Spiral galaxy

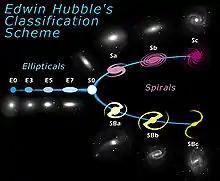
Tuning-fork-style diagram of the Hubble sequence

The relative importance, in terms of mass, brightness and size, of the different components varies from galaxy to galaxy.